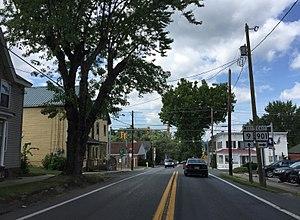
La ville de Hedgesville est située dans le comté de Berkeley, dans l’État de Virginie-Occidentale, aux États-Unis. Sa population s’élevait à 318 habitants lors du recensement de 2010, estimée à 311 habitants en 2018.